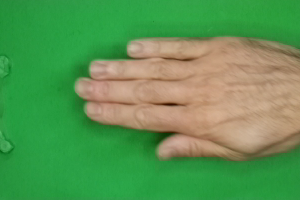
Label: paper